Matty Healy

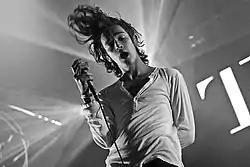
Healy performing in Germany in 2014

Healy is outspoken on climate change issues. In 2020, he invited Greta Thunberg to record a speech about climate change for a 1975 track. Conservative MP David Davies accused Healy of "hypocrisy" given his touring schedule but Healy responded: "The idea that no one should say anything or try to help if they haven't 100% figured out how to be carbon neutral, along with the rest of the world, is a really illogical way of thinking about the problem."